History of Åland

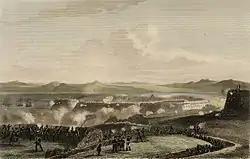
Soldiers in trenches and artillery batteries firing at the Bomarsund fortress during the Åland War (1854)

Following the Finnish War, Åland was incorporated into the Russian Empire in 1809. In 1829, construction began on the fortress of Bomarsund. British Prime Minister Palmerston protested against the fortification, but without effect.